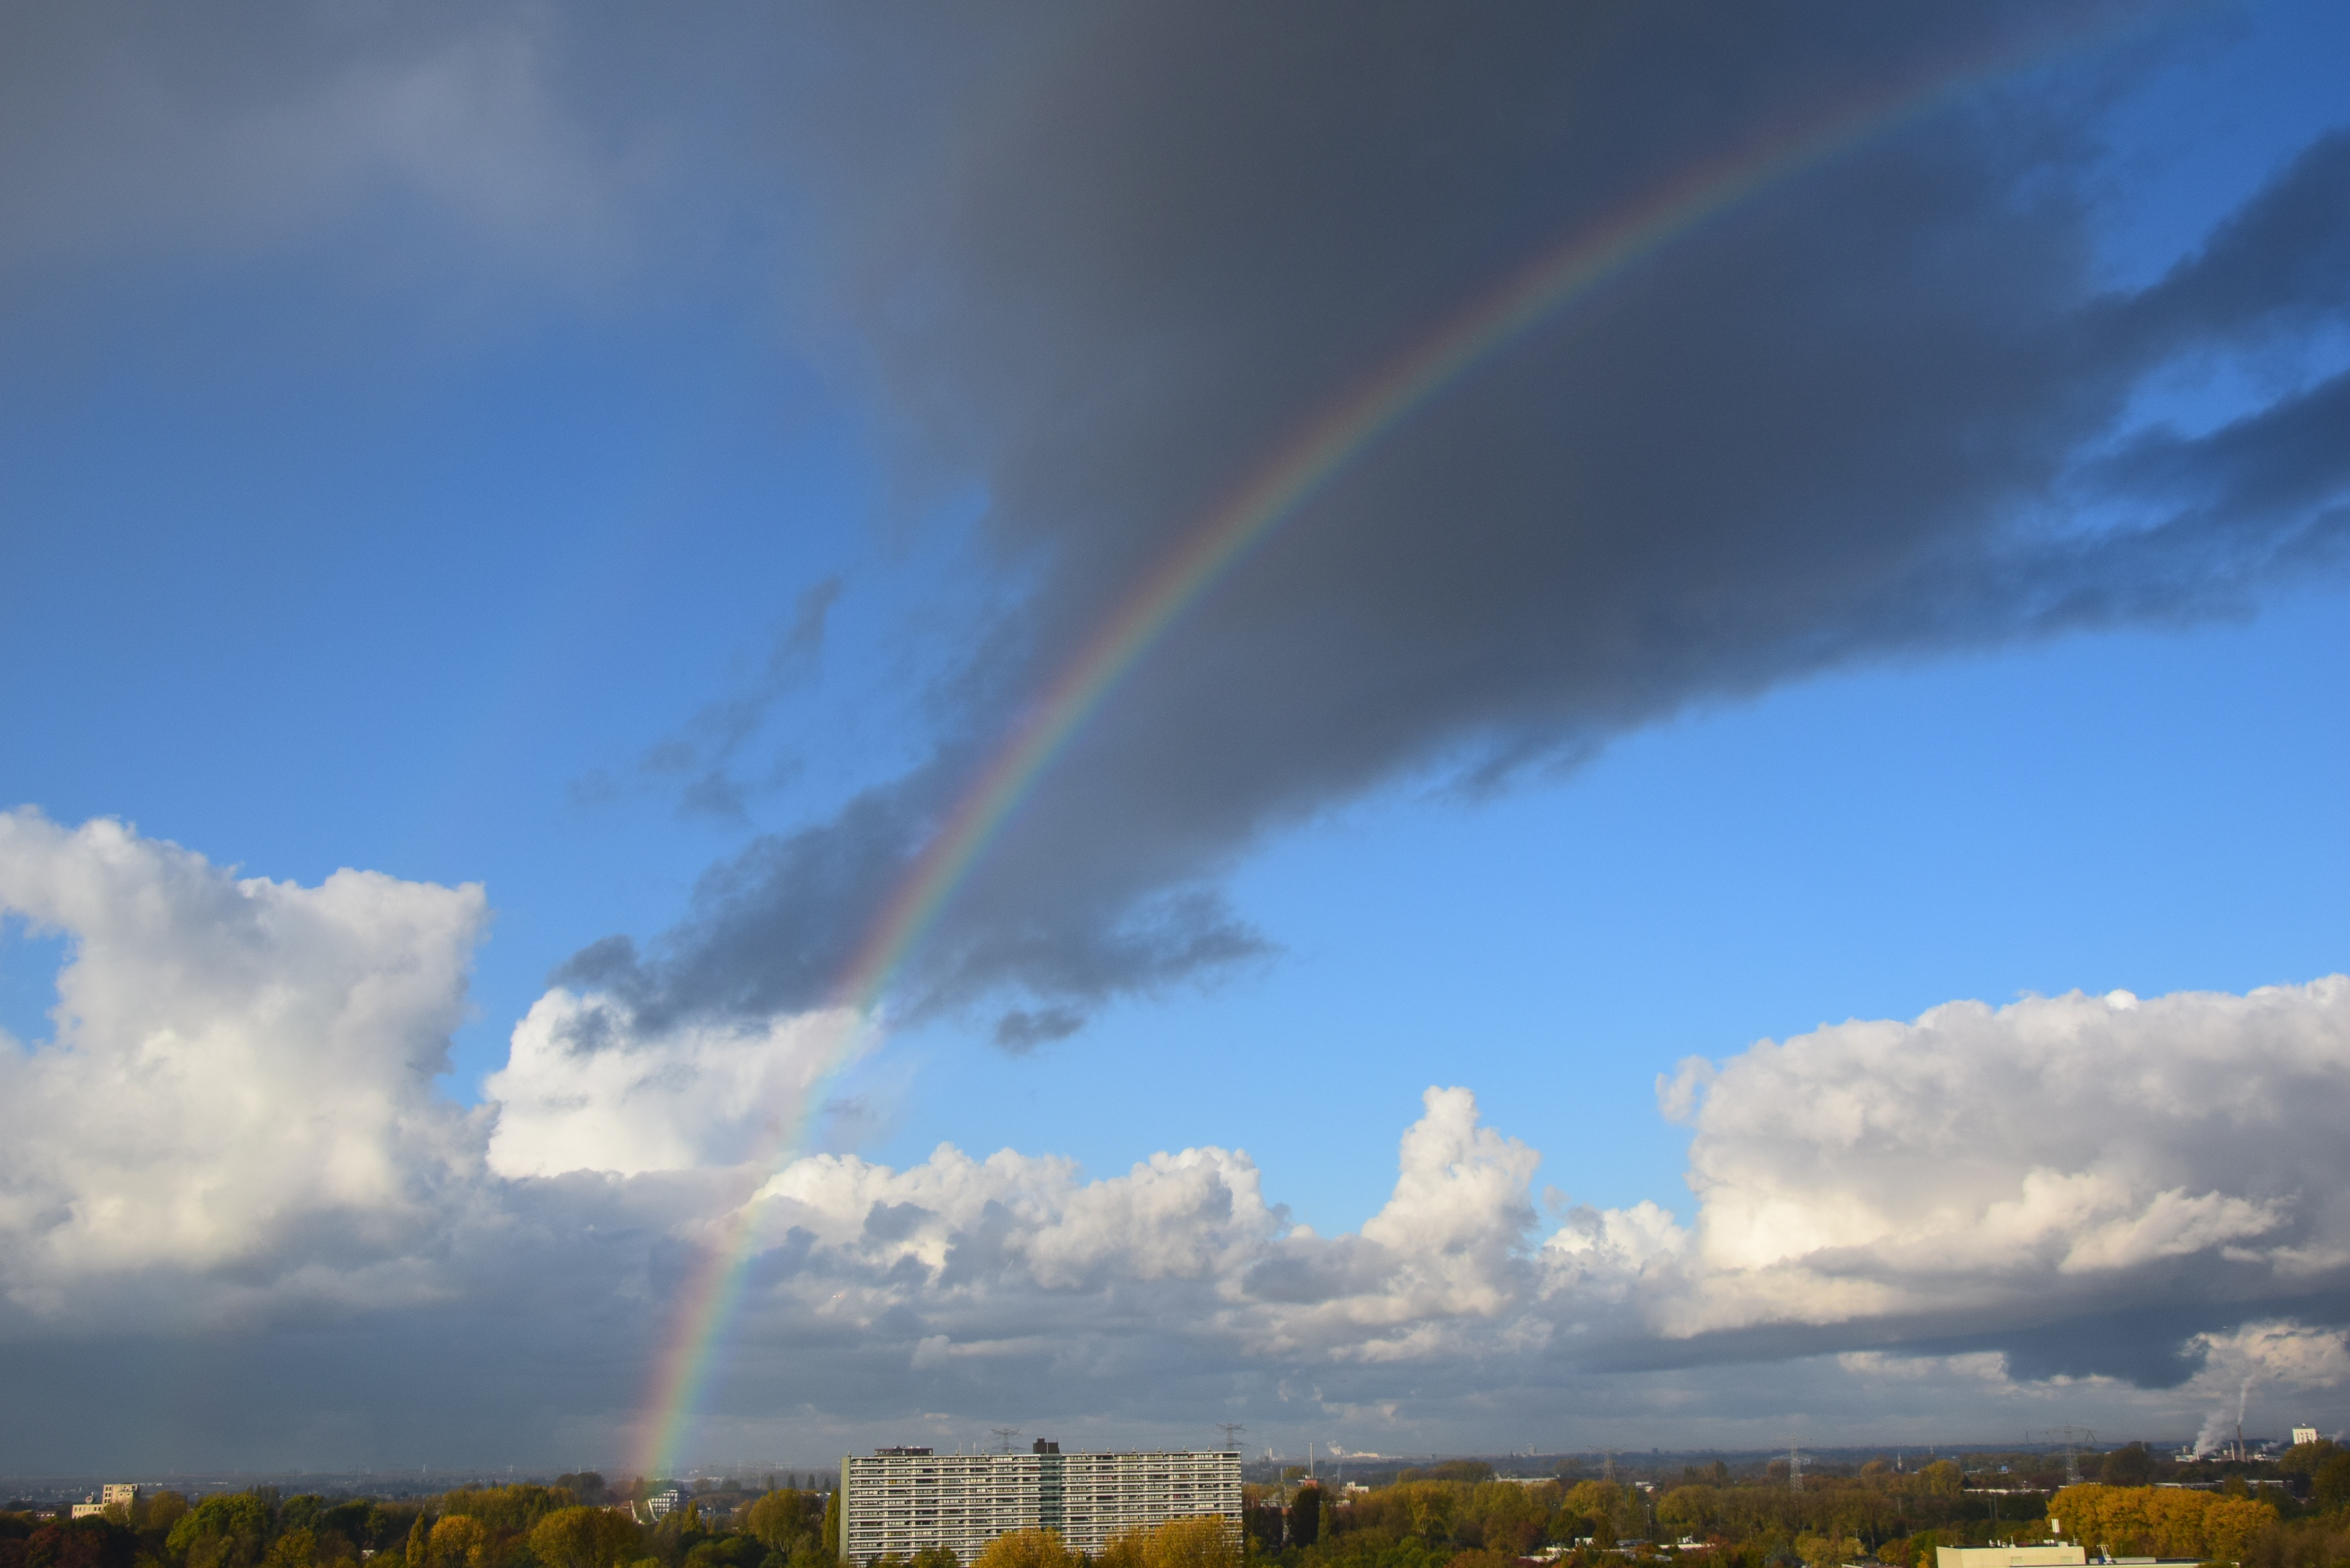
landscape, nature, horizon, cloud, sky, sunlight, air, view, atmosphere, heaven, weather, cumulus, plain, blue sky, skies, clouds, rainbow, colors, nice, outdoor life, meteorological phenomenon, atmosphere of earth, threatening clouds